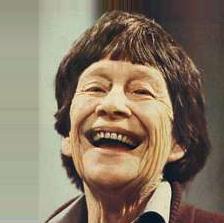
Age: 63